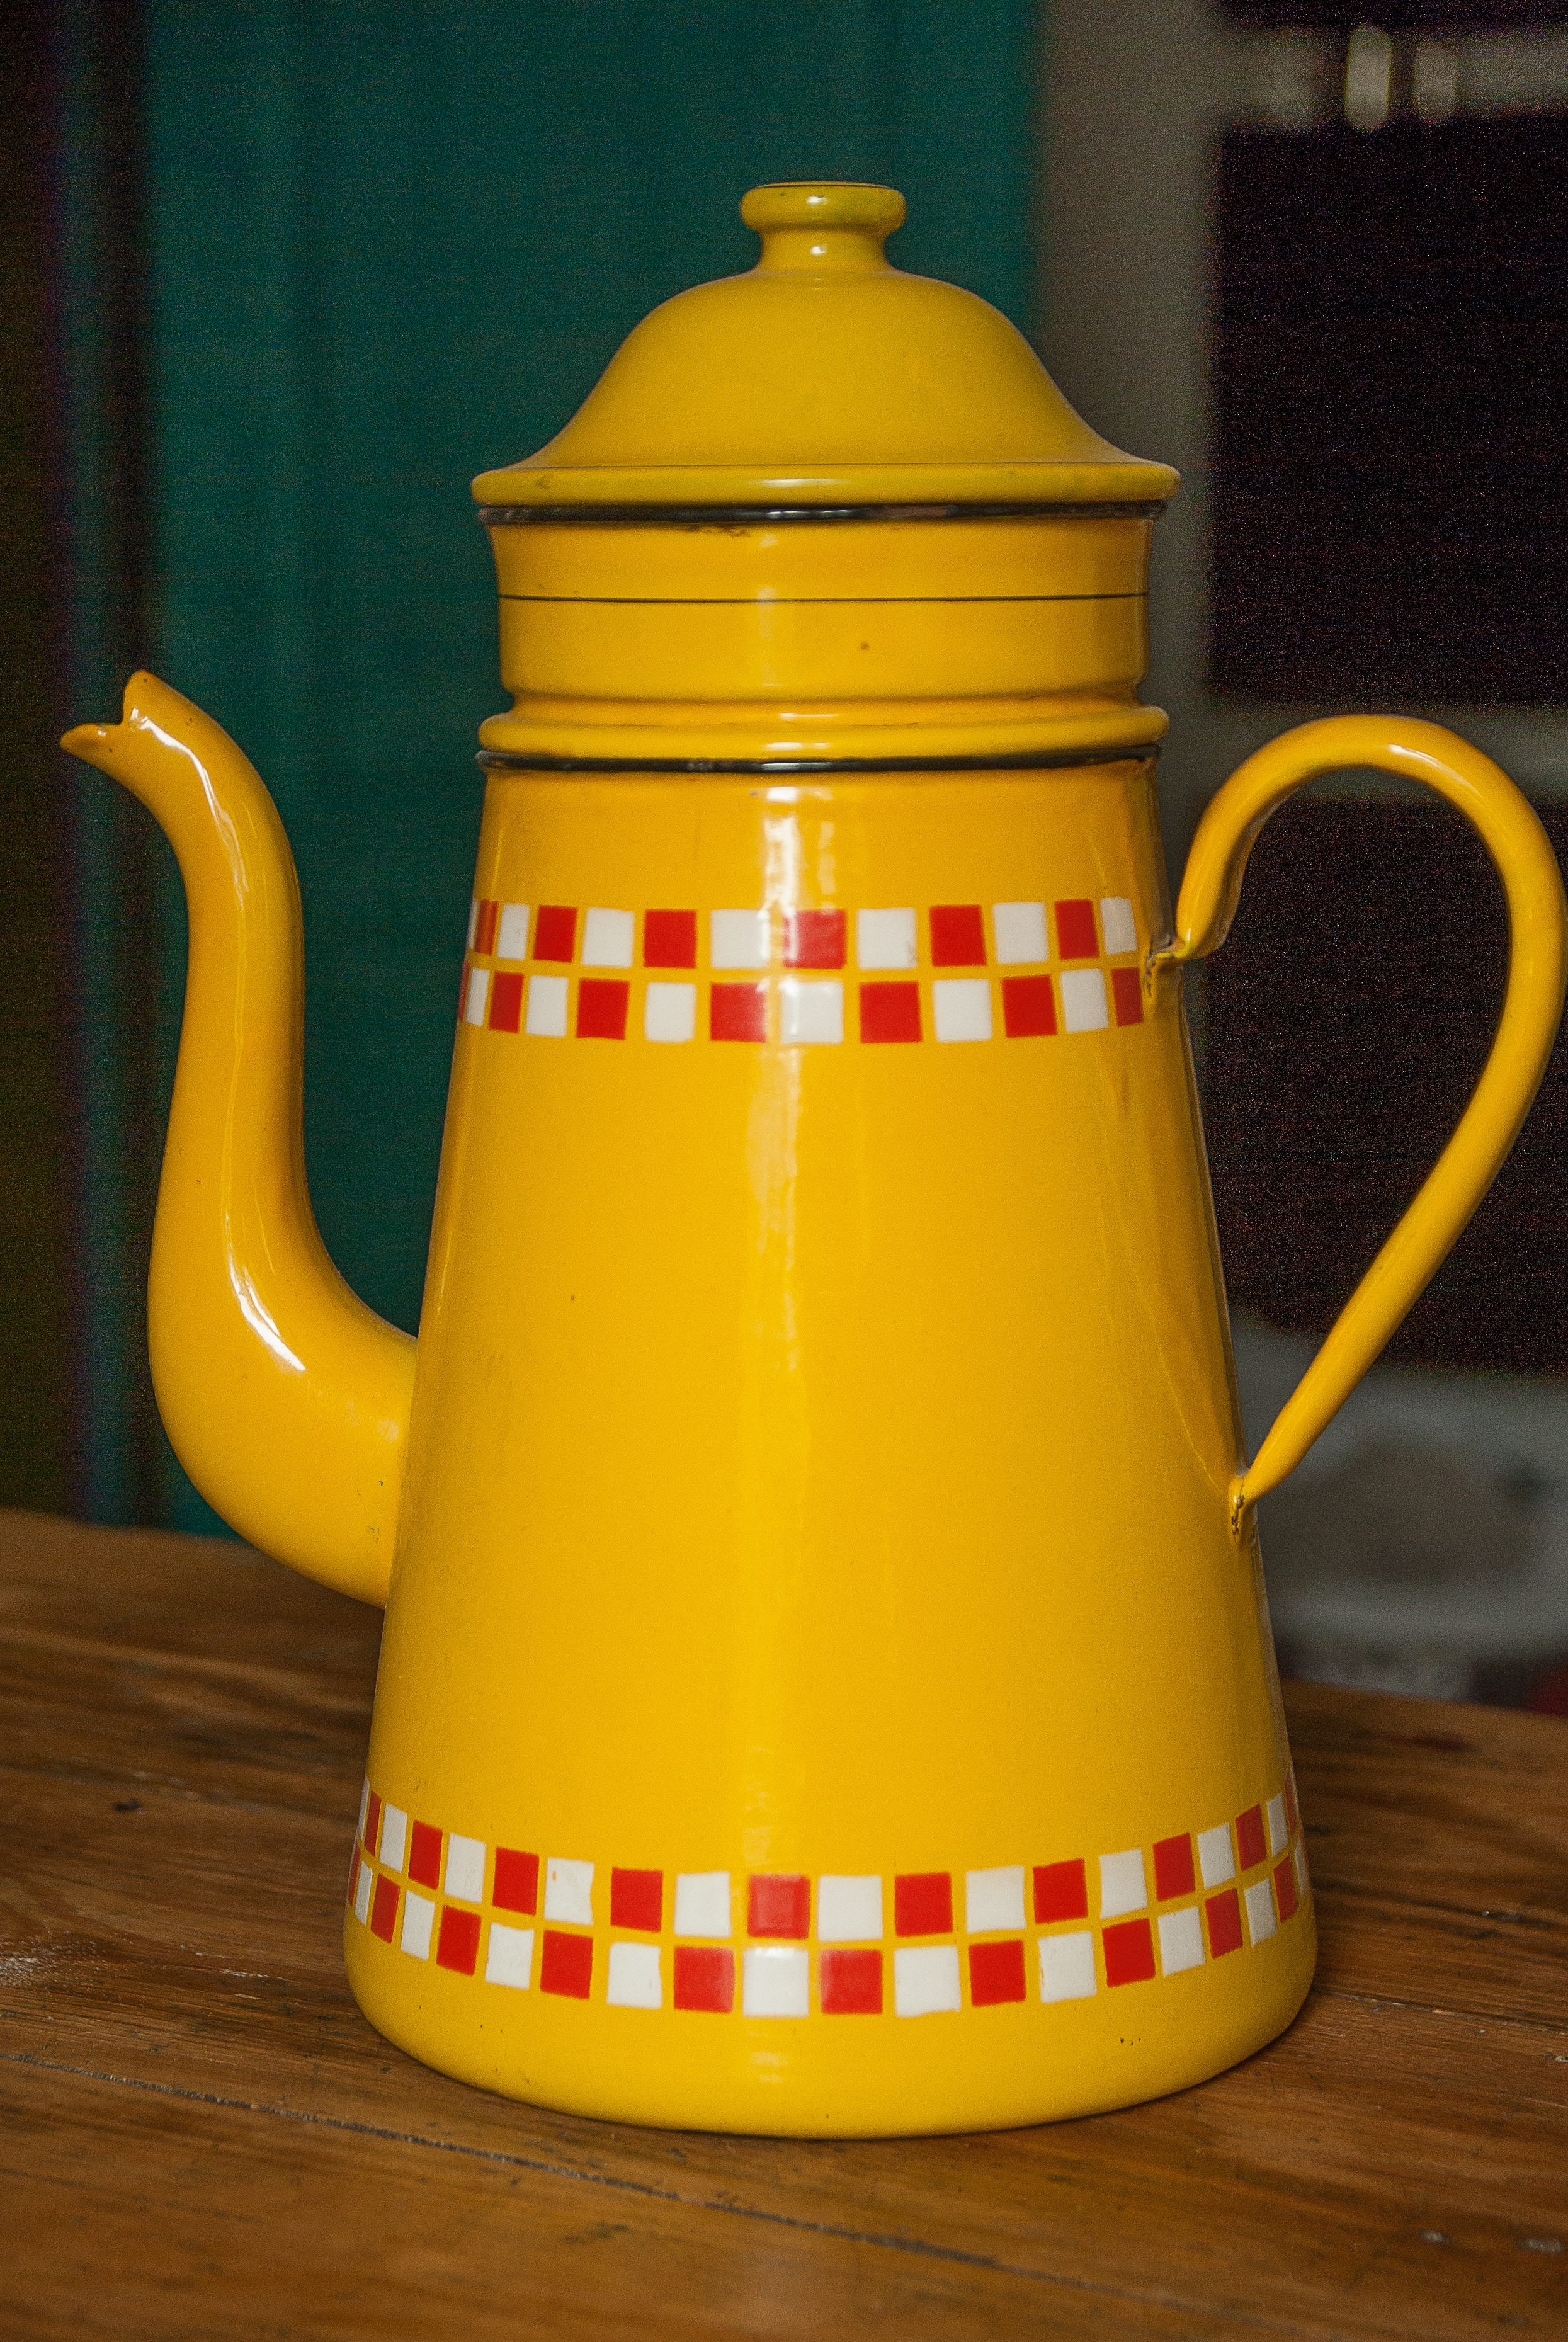
coffee, teapot, cup, ceramic, kitchen, yellow, mug, tableware, coffee maker, flea market, drinkware